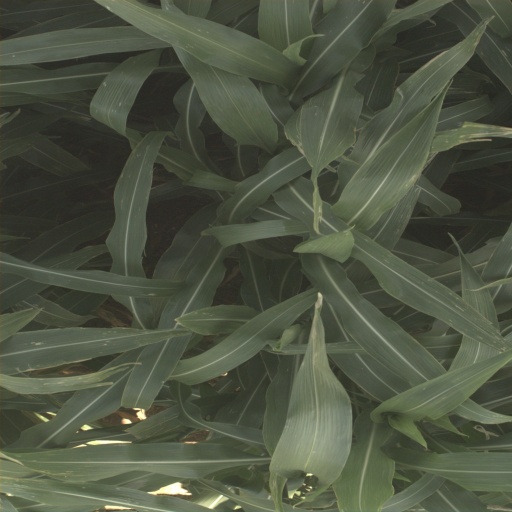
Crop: sorghum